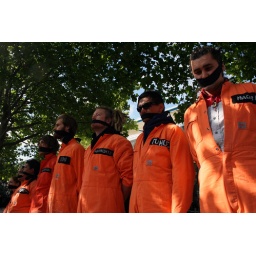
ALl the oranges in the trees